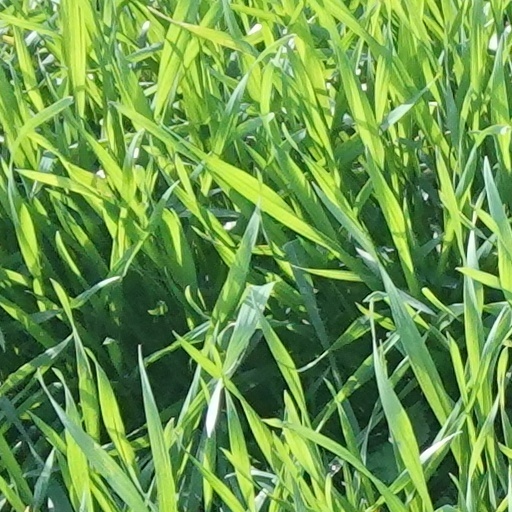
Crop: wheat